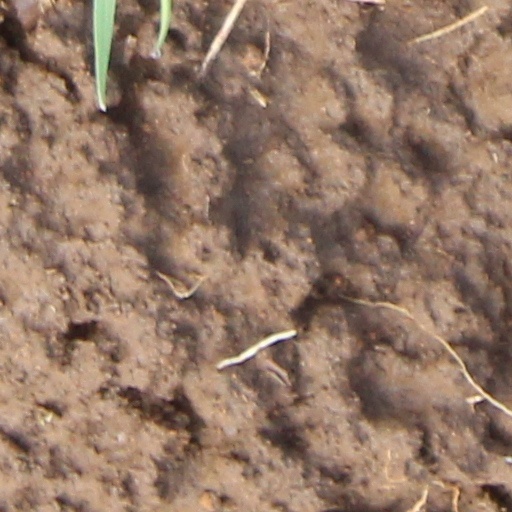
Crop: wheat